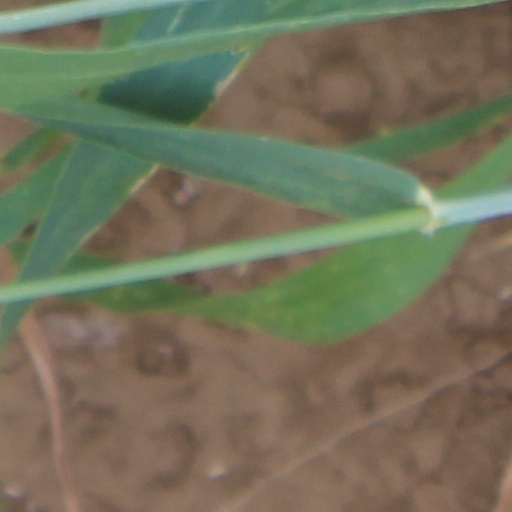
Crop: wheat